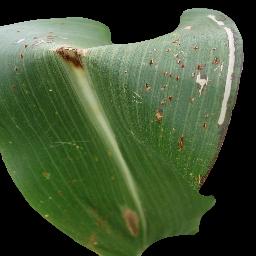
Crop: corn
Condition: (maize)_common_rust